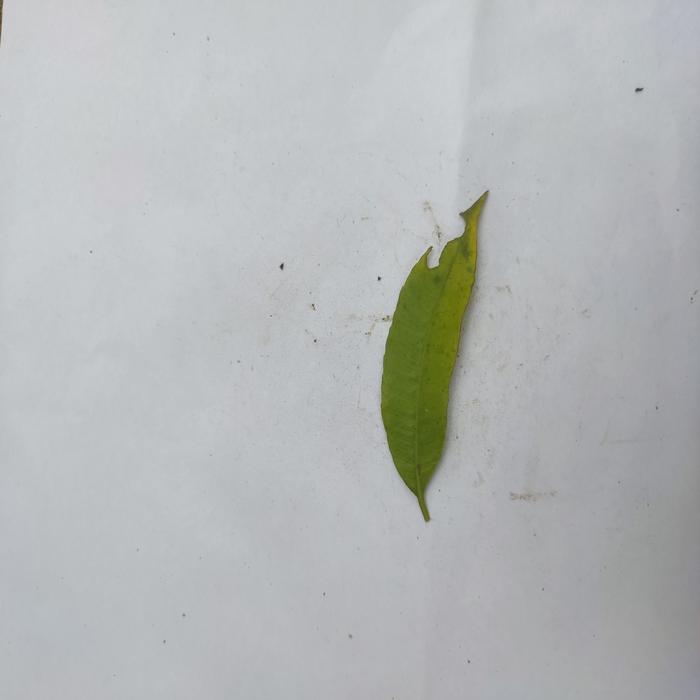
Crop: Hog Plum
Leaf condition: Anthracnose